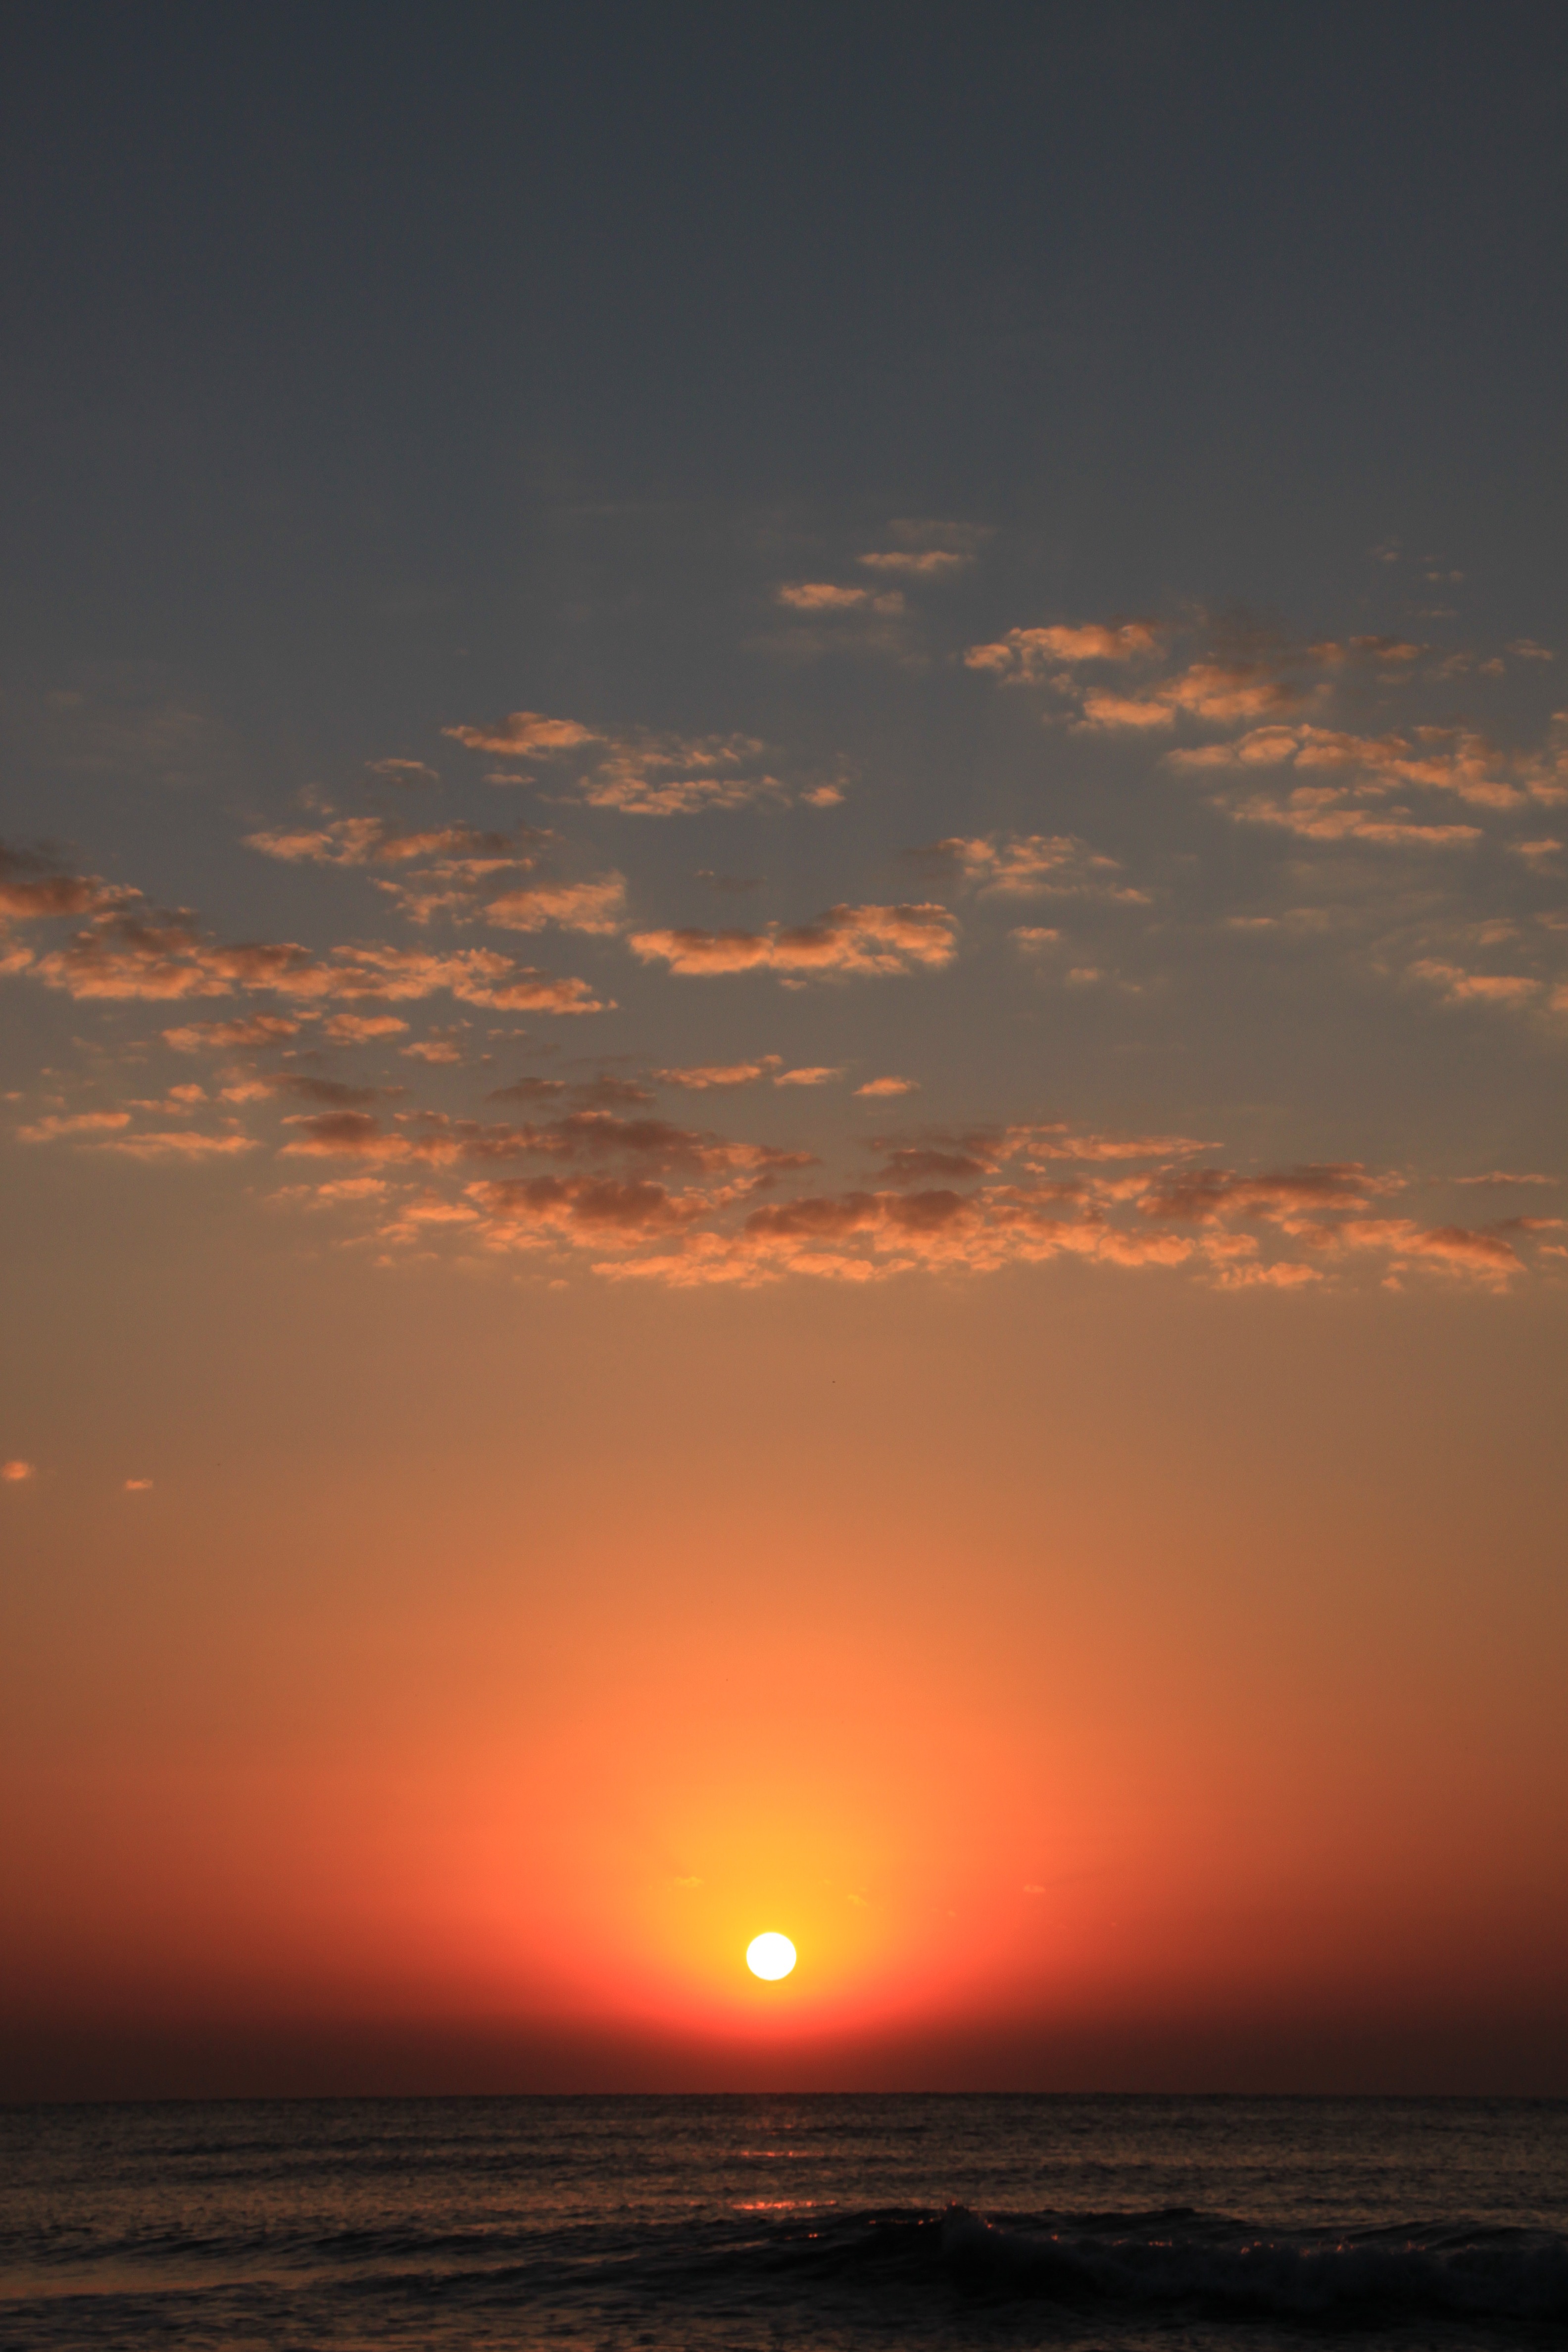
beach, landscape, sea, water, nature, ocean, horizon, cloud, sky, sun, sunrise, sunset, sunlight, morning, dawn, atmosphere, summer, dark, dusk, evening, orange, red, black, afterglow, red sky at morning